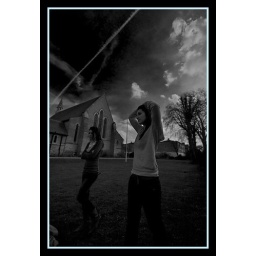
Anna and Naz under a black sky